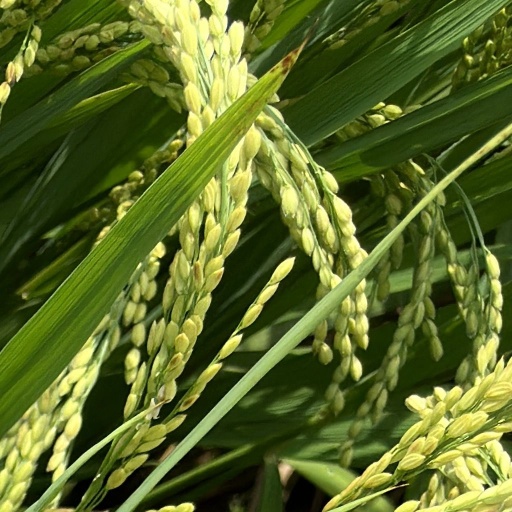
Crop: rice